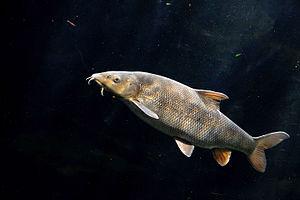
Le genre Barbus regroupe de nombreux poissons de la famille des cyprinés, dont l'espèce type est le Barbeau commun, poisson de fond des rivières de l'Europe occidentale et centrale. Ces poissons sont très proches des membres du genre Puntius et de nombreuses espèces, classées initialement sous le genre Barbus, le sont désormais sous ce dernier.